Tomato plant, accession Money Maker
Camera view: horizontal (90 deg, fisheye); turntable rotation: 180 degrees
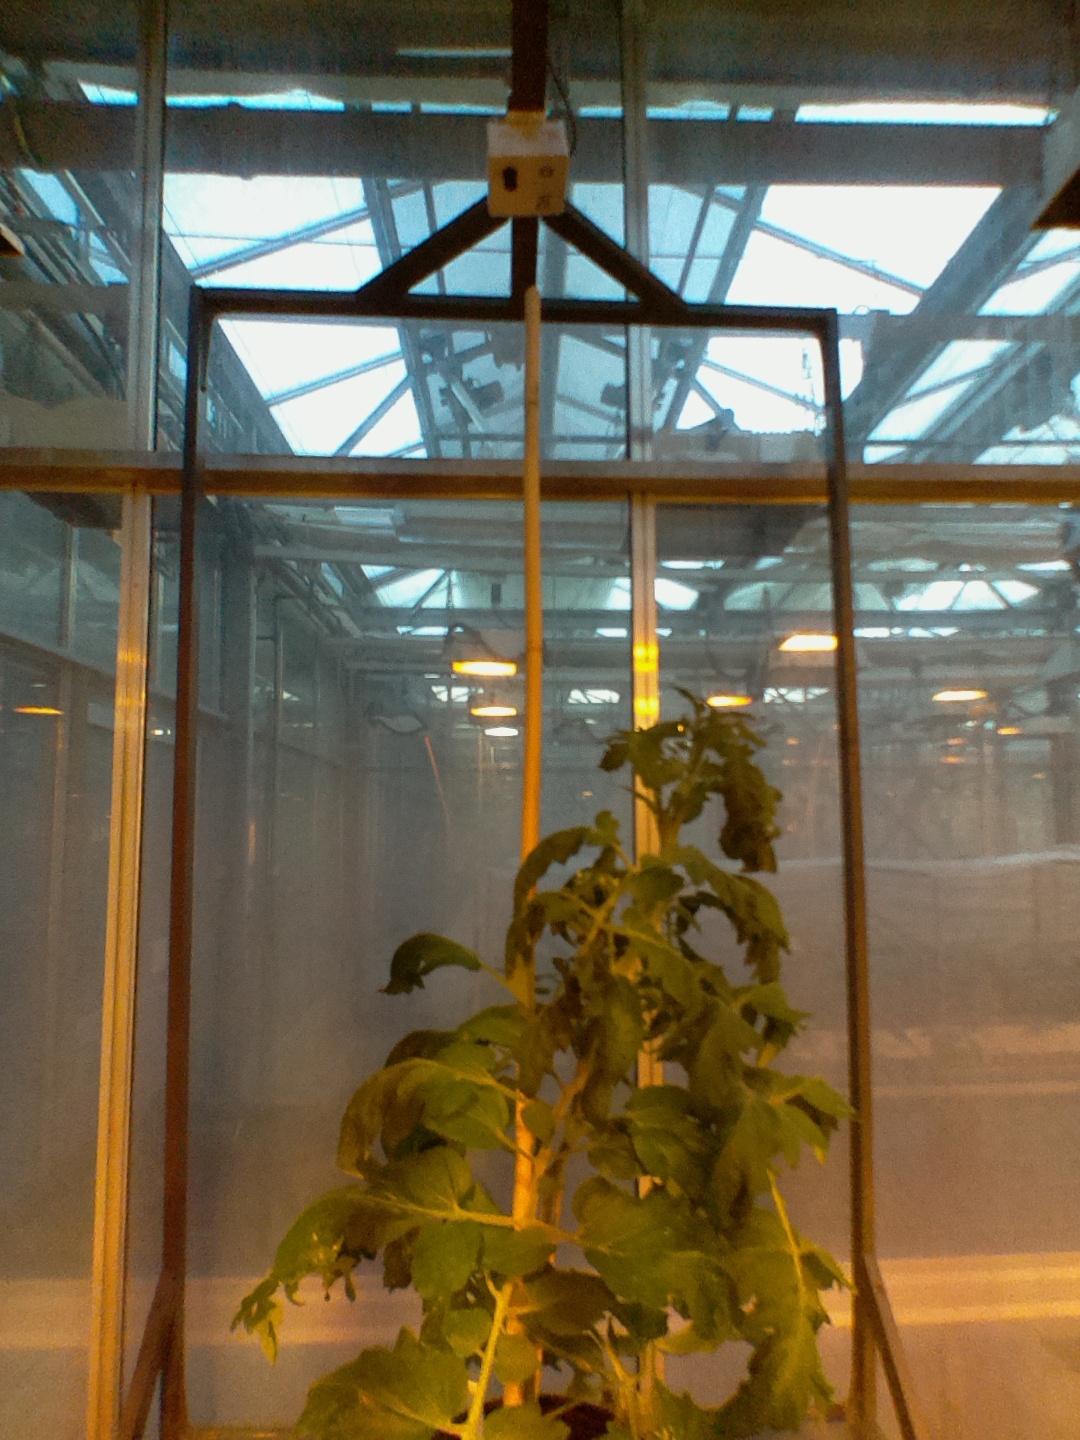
BBCH growth stage 63: 30%-40% of flowers open